Master of Saint Veronica

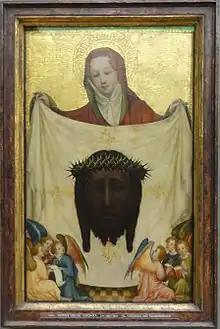
"Saint Veronica with the Holy Kerchief", c 1420. Alte Pinakothek, Munich

The Master of Saint Veronica (active c. 1400 – 1420), was a German painter working in the International Gothic style.